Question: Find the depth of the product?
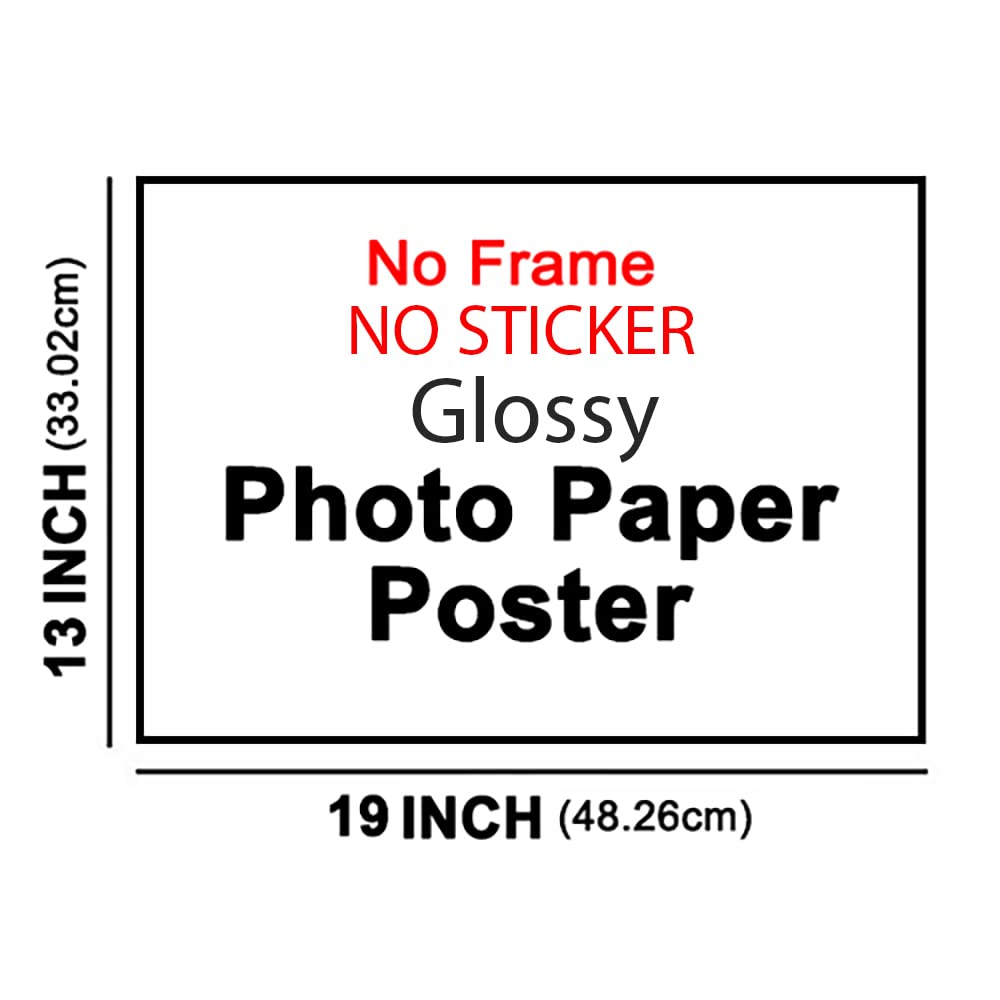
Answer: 19.0 inch